MicrobesOnline

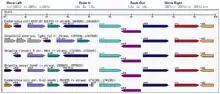
The orthology around VIMSS ID 15779 of five given genomes displayed in the Orthology Browser.

The locus information can be viewed through the “view genes” option, and this gene can be added to the session gene cart, or its gene expression data (including the heatmap) can be downloaded. Alternatively, a gene context view appears when browsing genomes by trees.